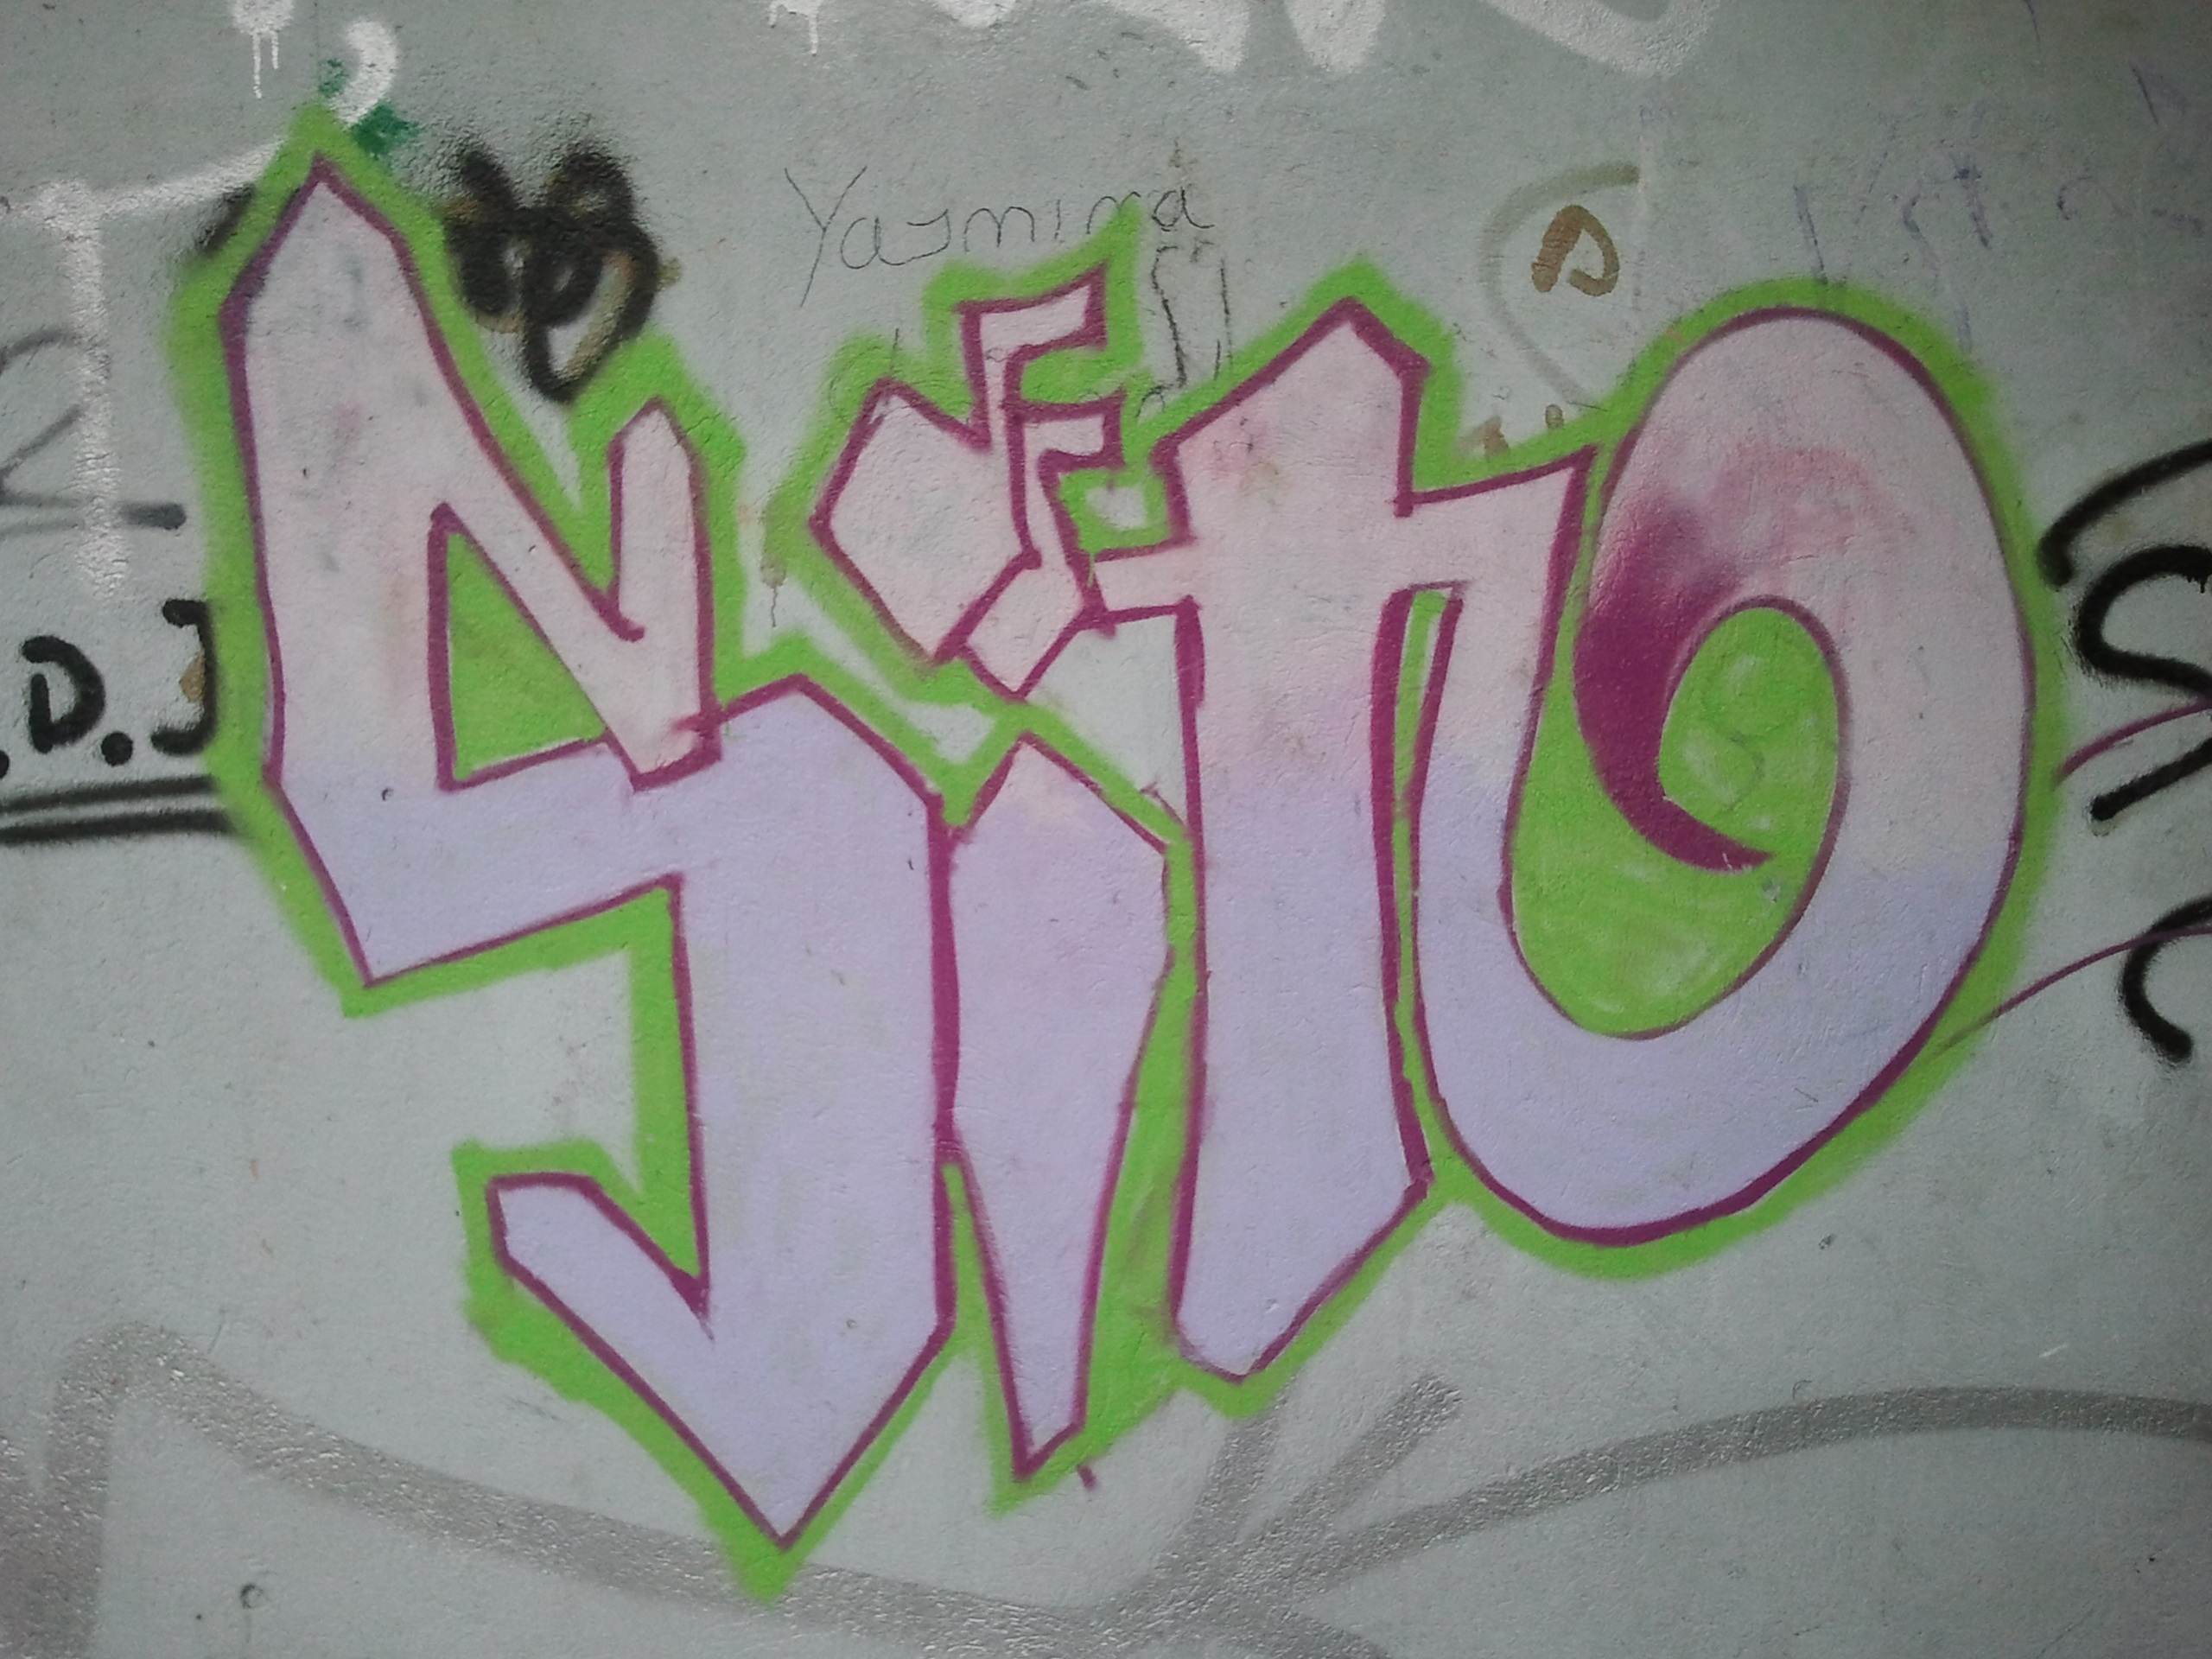
urban, graffiti, street art, font, art, mural, painted, mural painting